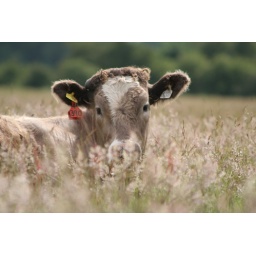
I was spotted by this cheeky looking beast while I was creeping through the grass with my camera!